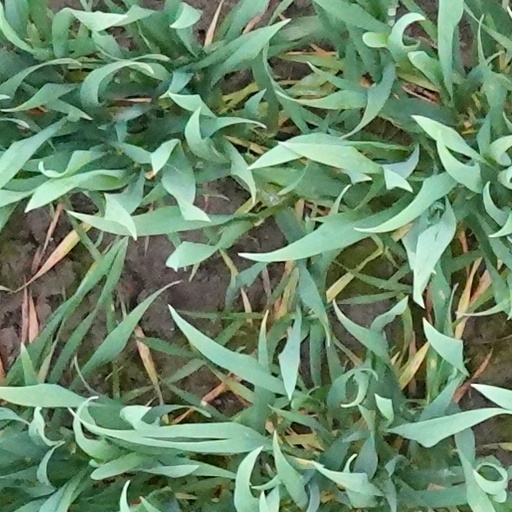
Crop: wheat